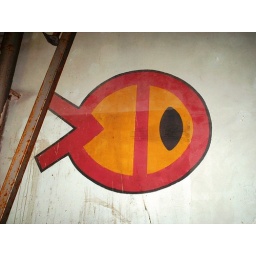
A fish painting in a parking garage near the beach in Tel-Aviv